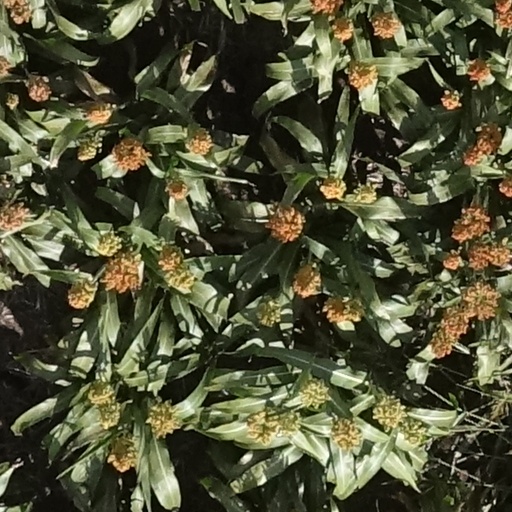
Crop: sorghum